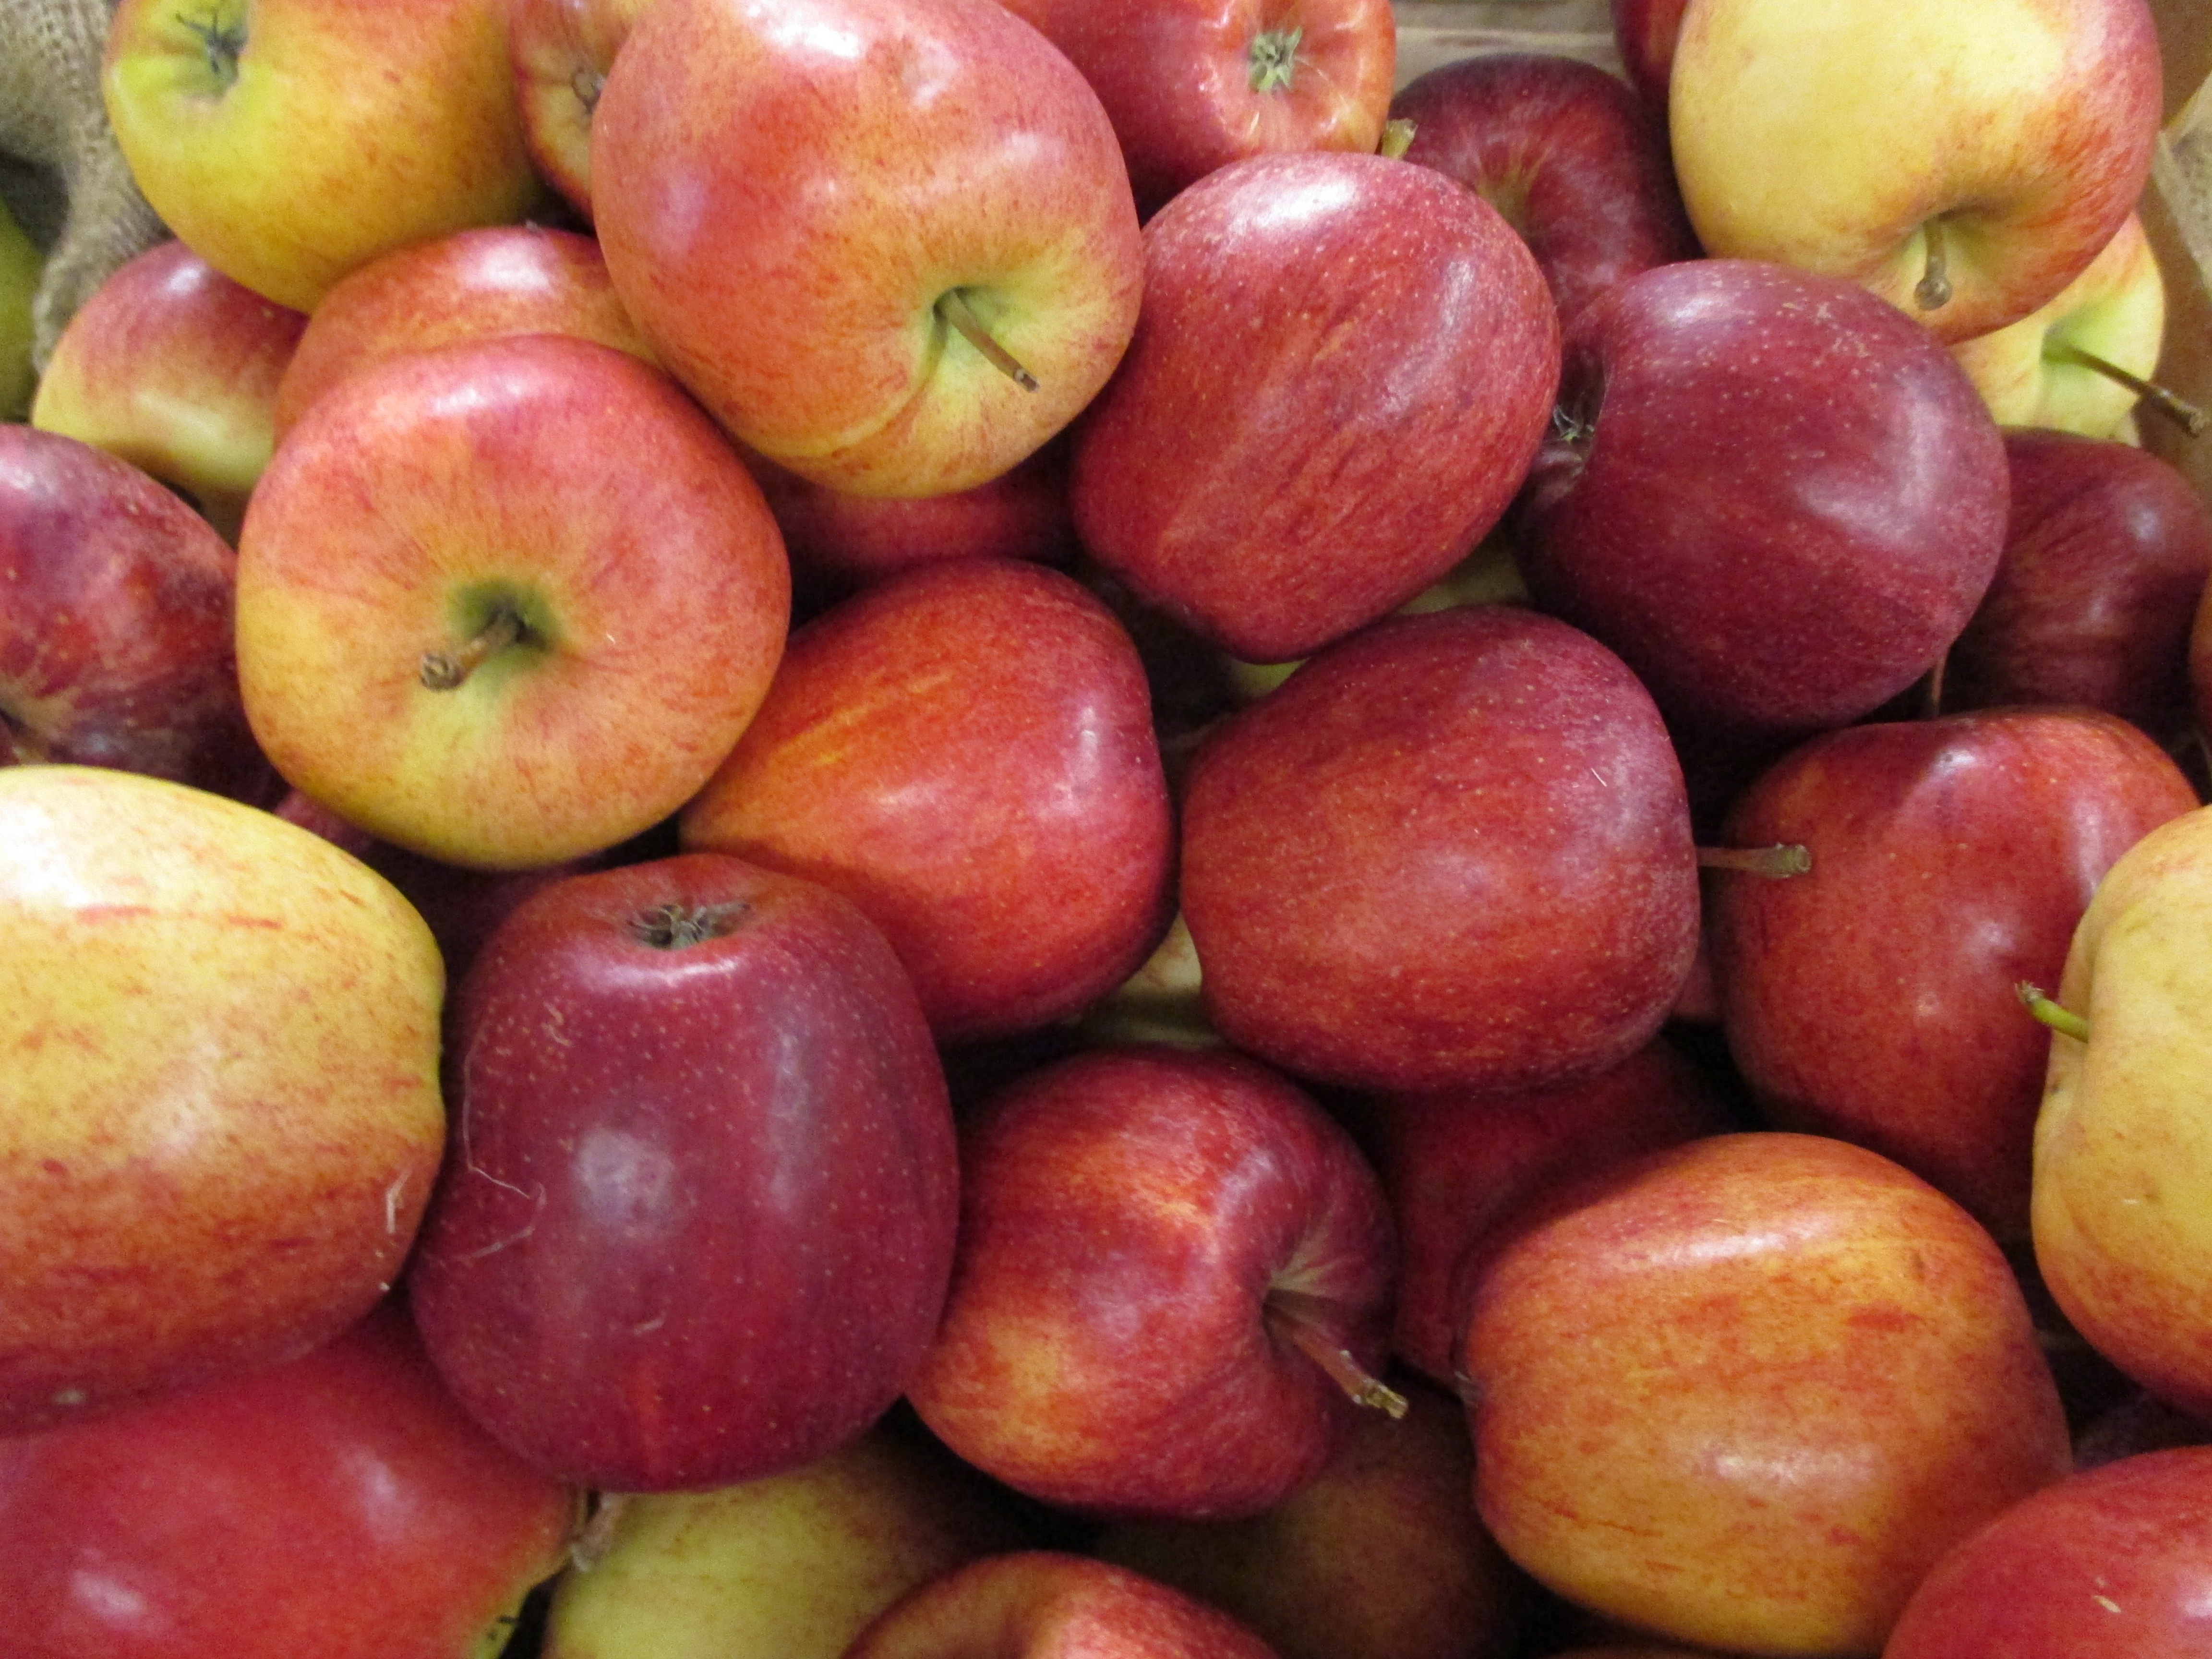
apple, plant, fruit, sweet, food, red, produce, healthy, vitamins, flowering plant, rose family, nectarine, land plant, pluot, hofladen, camu camu